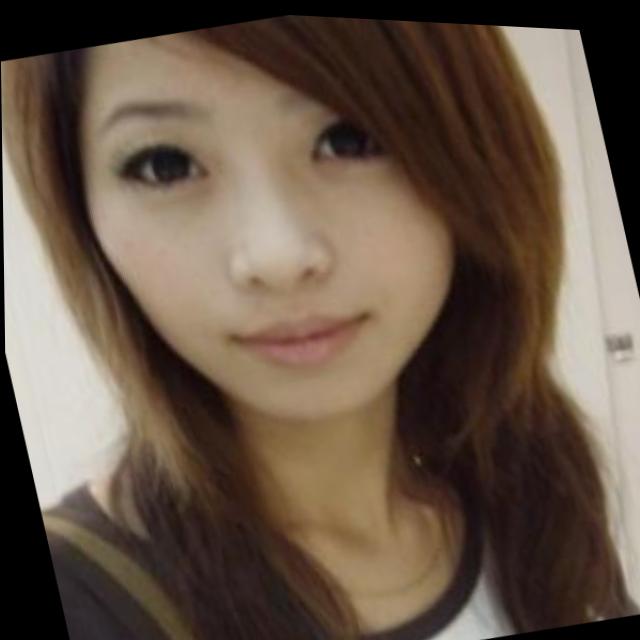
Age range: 13-20